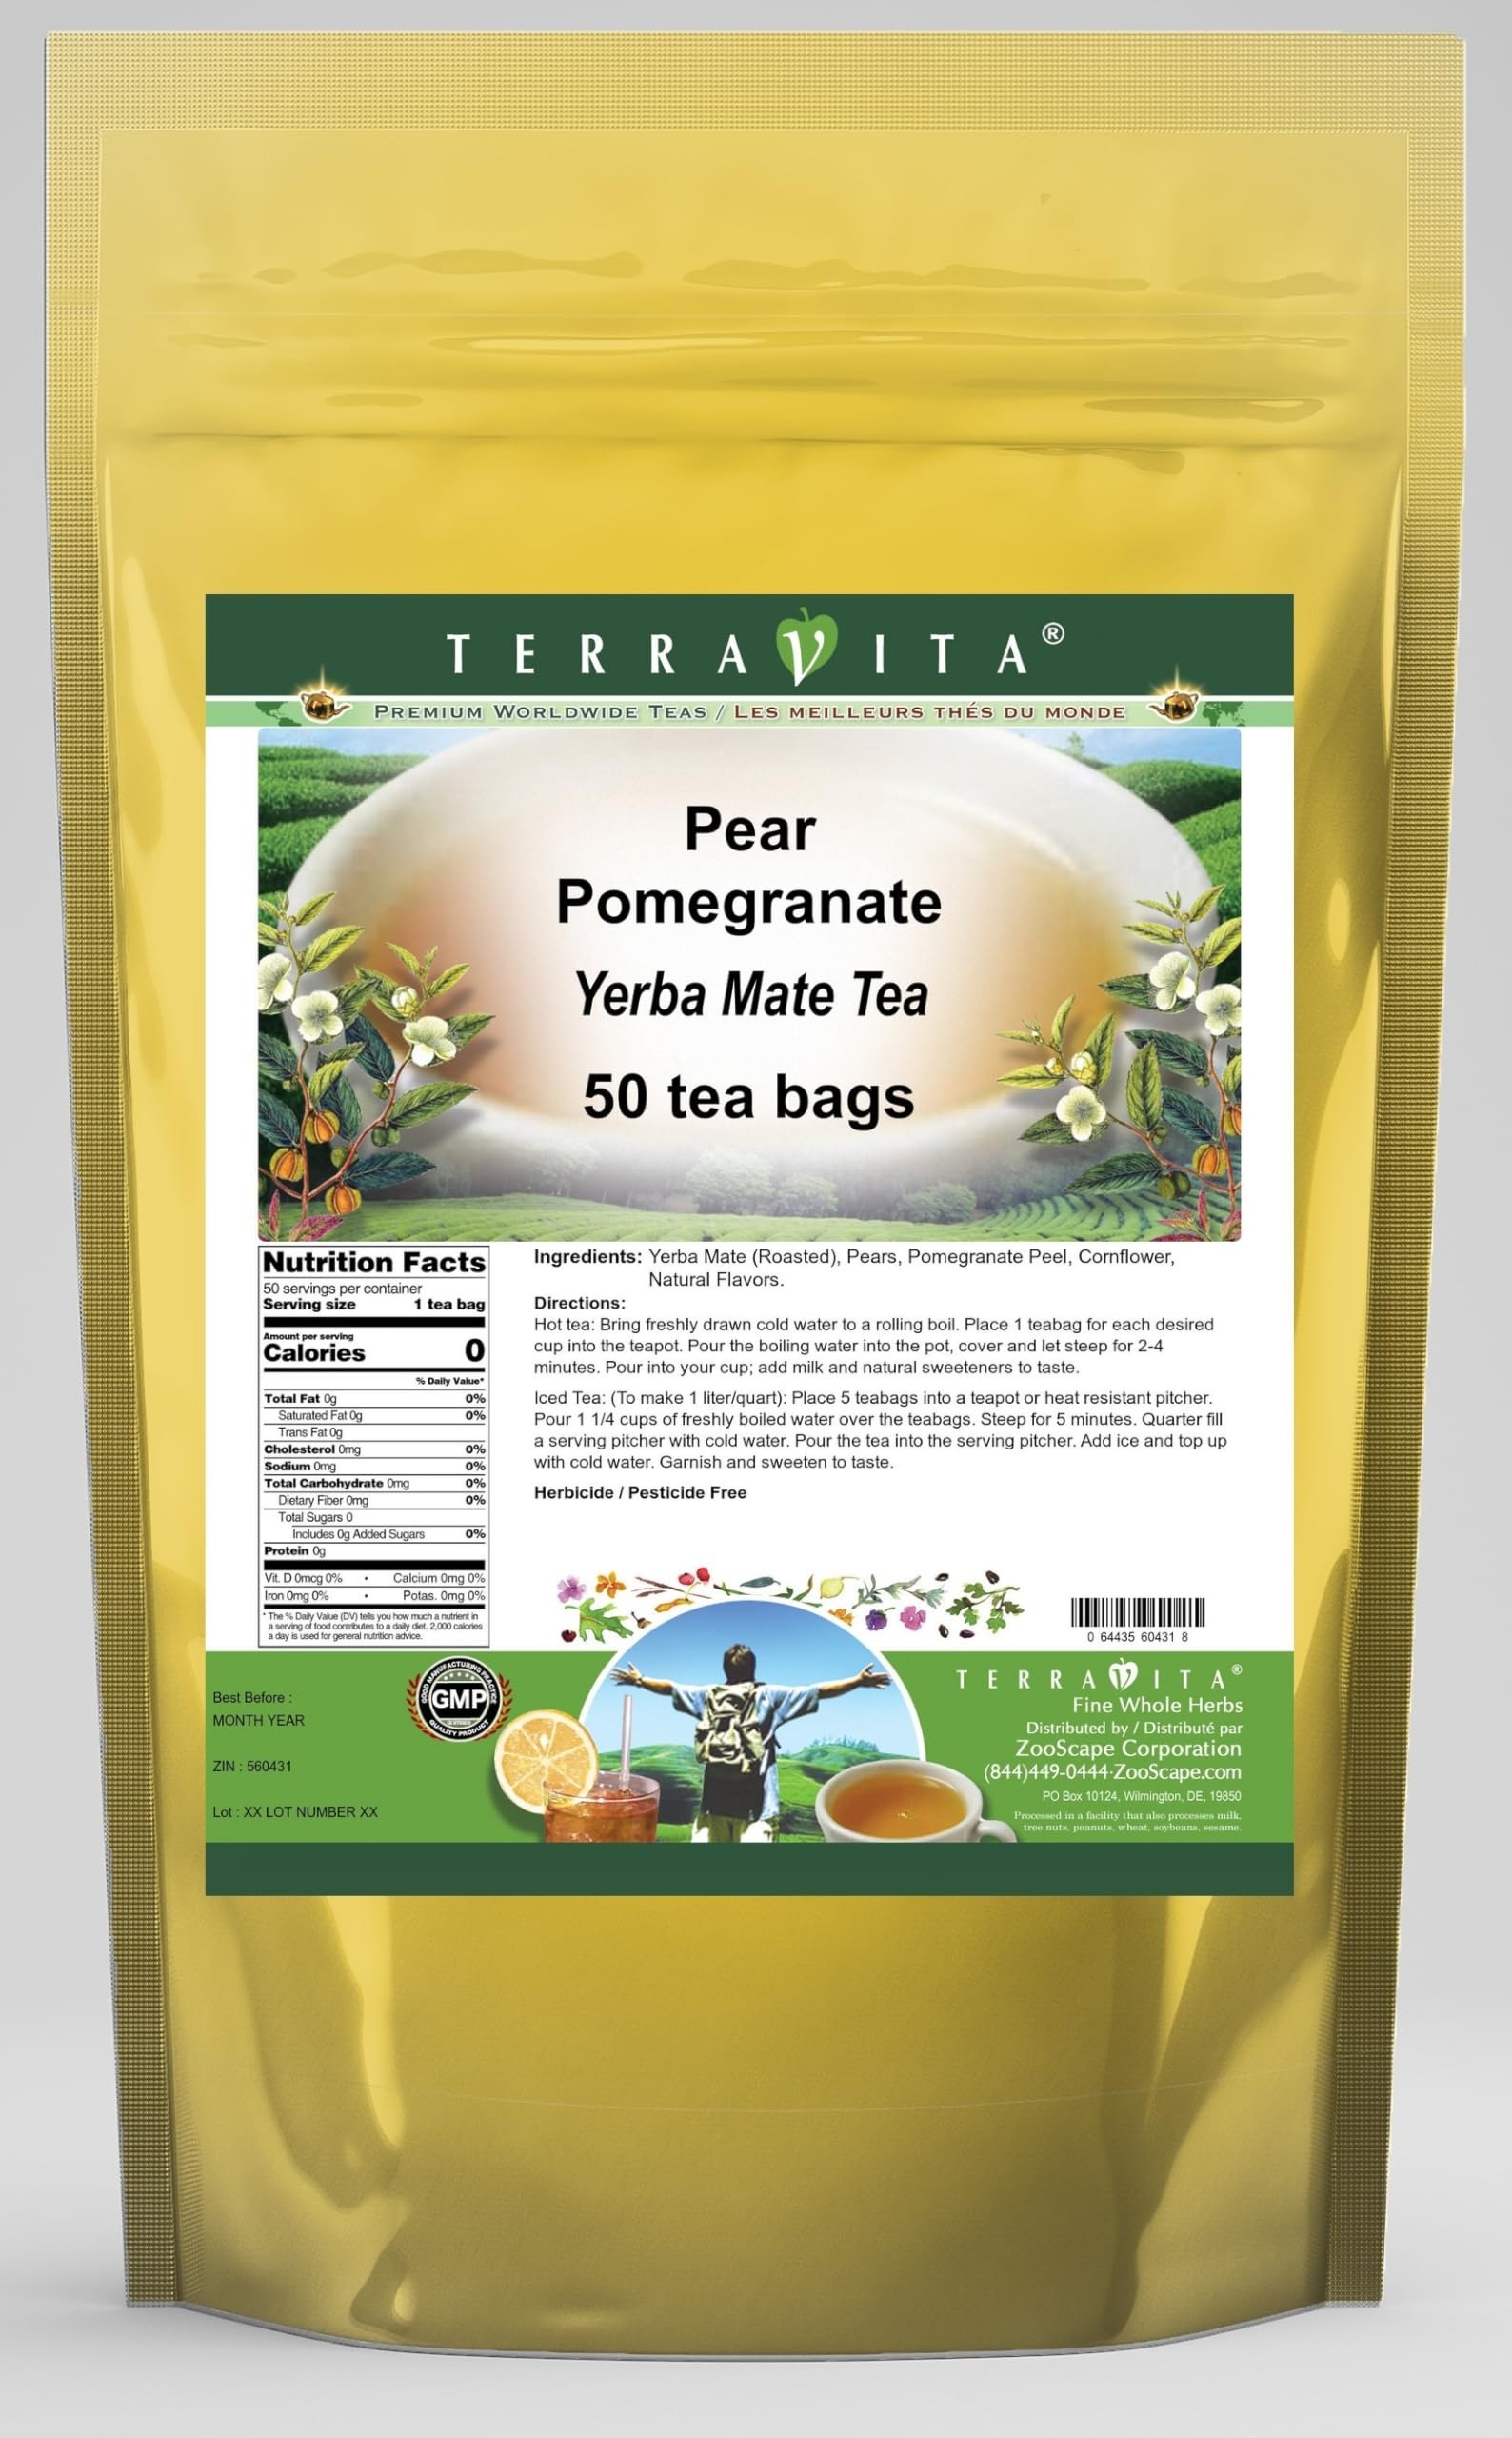
Item Name: Pear Pomegranate Yerba Mate Tea (50 tea bags, ZIN: 560431) - 2 Pack
Bullet Point 1: Our Pear Pomegranate Yerba Mate tea is a scrumptuous all-natural flavored Yerba Mate coffee substitute with Pears, Pomegranate Peel and Cornflower that will refresh you with its terrific taste! You will enjoy the earthy and acidity-free Pear Pomegranate aroma and flavor again and again! - Ingredients: Yerba Mate, Pears, Pomegranate Peel, Cornflower and Natural Pear Pomegranate Flavor.
Bullet Point 2: No fillers.
Bullet Point 3: Manufacturer: TerraVita
Bullet Point 4: Size: 50 tea bags
Bullet Point 5: Yerba Mate Tea Bags - Packed in a convenient upright pouch!
Product Description: Our Pear Pomegranate Yerba Mate tea is a scrumptuous all-natural flavored Yerba Mate coffee substitute with Pears, Pomegranate Peel and Cornflower that will refresh you with its terrific taste! You will enjoy the earthy and acidity-free Pear Pomegranate aroma and flavor again and again! - Ingredients: Yerba Mate, Pears, Pomegranate Peel, Cornflower and Natural Pear Pomegranate Flavor. - Hot tea brewing method: Bring freshly drawn cold water to a rolling boil. Place 1 teabag for each desired cup into the teapot. Pour the boiling water into the pot, cover and let steep for 2-4 minutes. Pour into your cup; add milk and natural sweeteners to taste. - Iced tea brewing method: (To make 1 liter/quart): Place 5 teabags into a teapot or heat resistant pitcher. Pour 1 1/4 cups of freshly boiled water over the teabags. Steep for 5 minutes. Quarter fill a serving pitcher with cold water. Pour the tea into the serving pitcher. Add ice and top up with cold water. Garnish and sweeten to taste. - TerraVita is an exclusive line of premium-quality, natural source products that use only the finest, purest and most potent ingredients found around the world. TerraVita is hallmarked by the highest possible standards of purity, potency, stability and freshness. All of our products are prepared with the highest elements of quality control, from raw materials through the entire manufacturing process, up to and including the moment that the bottles or bags are sealed for freshness and shipped out to you. Our highest possible standards are certified by independent laboratories and backed by our personal guarantee. - TerraVita exists to meet and ensure your family's health and wellness without the harmful effects of chemicals and health products. We strive to make all of our products affordable an
Value: 100.0
Unit: Count

Price: 64.31